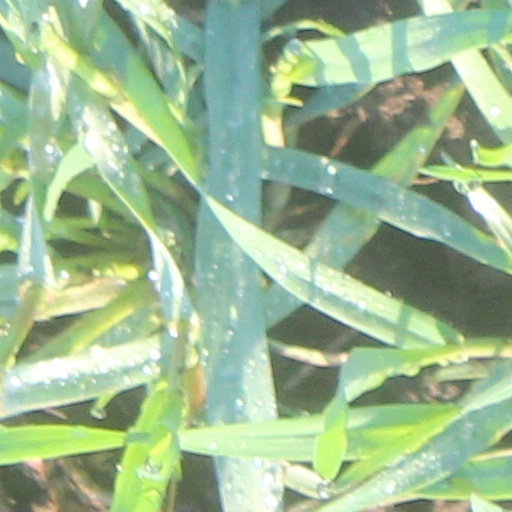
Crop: wheat